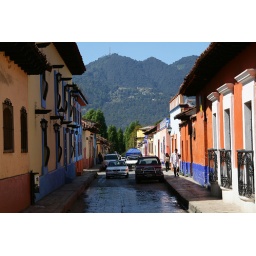
The city at about 7000 feet is surrounded by tree covered mountains